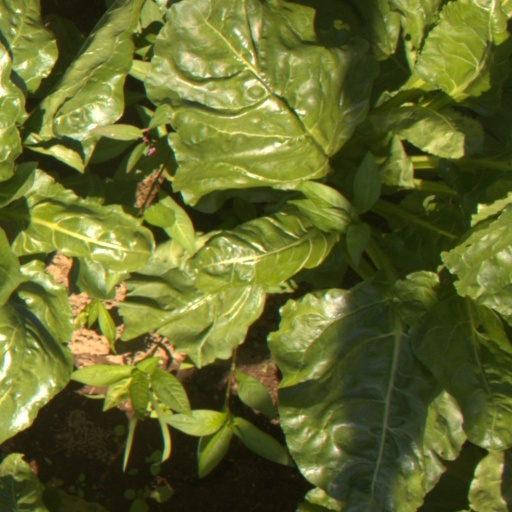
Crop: sugar beet